Autechre

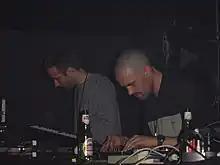
Autechre live at SeOne

The new millennium brought about a drastic change in Autechre's style, demonstrated by "Confield" (2001) and "Draft 7.30" (2003), as well as the "Gantz Graf" EP (2002). The title track from "Gantz Graf" inspired an iconic video by British designer Alex Rutterford, featuring an object (or an agglomeration of objects) synchronised to the music as it morphs, pulsates, shakes and finally dissolves. Rutterford, who had previously created an unofficial video for the "Tri Repetae" track "Eutow" as part of the Channel 4 music programme "Lo-Fi" in 2001, claimed the idea for the "Gantz Graf" video came during one of his LSD trips. The second Autechre Peel session EP was also released in 2002, containing four tracks broadcast in 1999, named by John Peel himself. Autechre released three collaborative albums with Andrew M. McKenzie's Hafler Trio collective during the following five years (see collaborations).